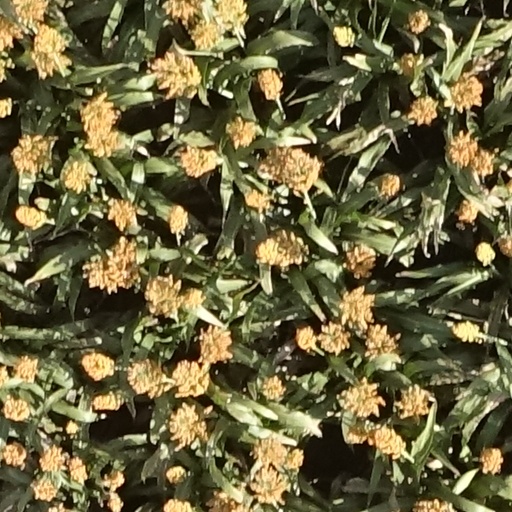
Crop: sorghum